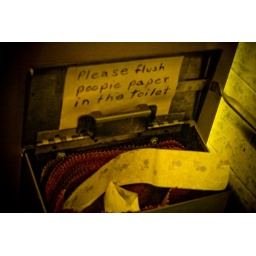
I lifted up the top to throw trash when I was in a public bathroom and found this sign there.